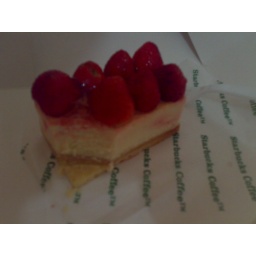
The cake in the white box